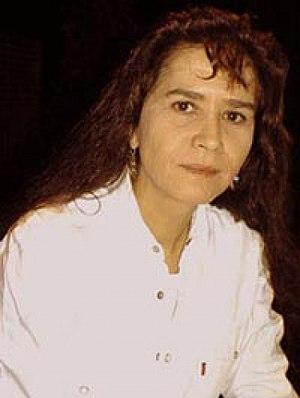
Maria Schneider est une actrice française, née le 27 mars 1952 à Paris et morte le 3 février 2011 dans la même ville.